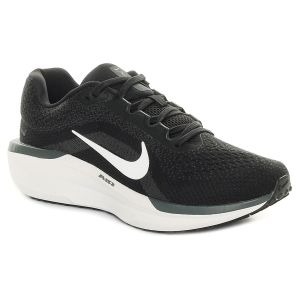
Nike Scarpa da Running Donna  Winflo 11 Nero Bianco   Sconto 10%
Prezzo: 99,00 €